Guy Lacombe

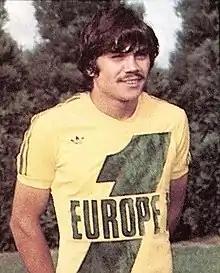
Lacombe with Nantes in 1979

Guy Hubert Georges Lacombe (born 13 June 1955) is a French football manager and former professional player.